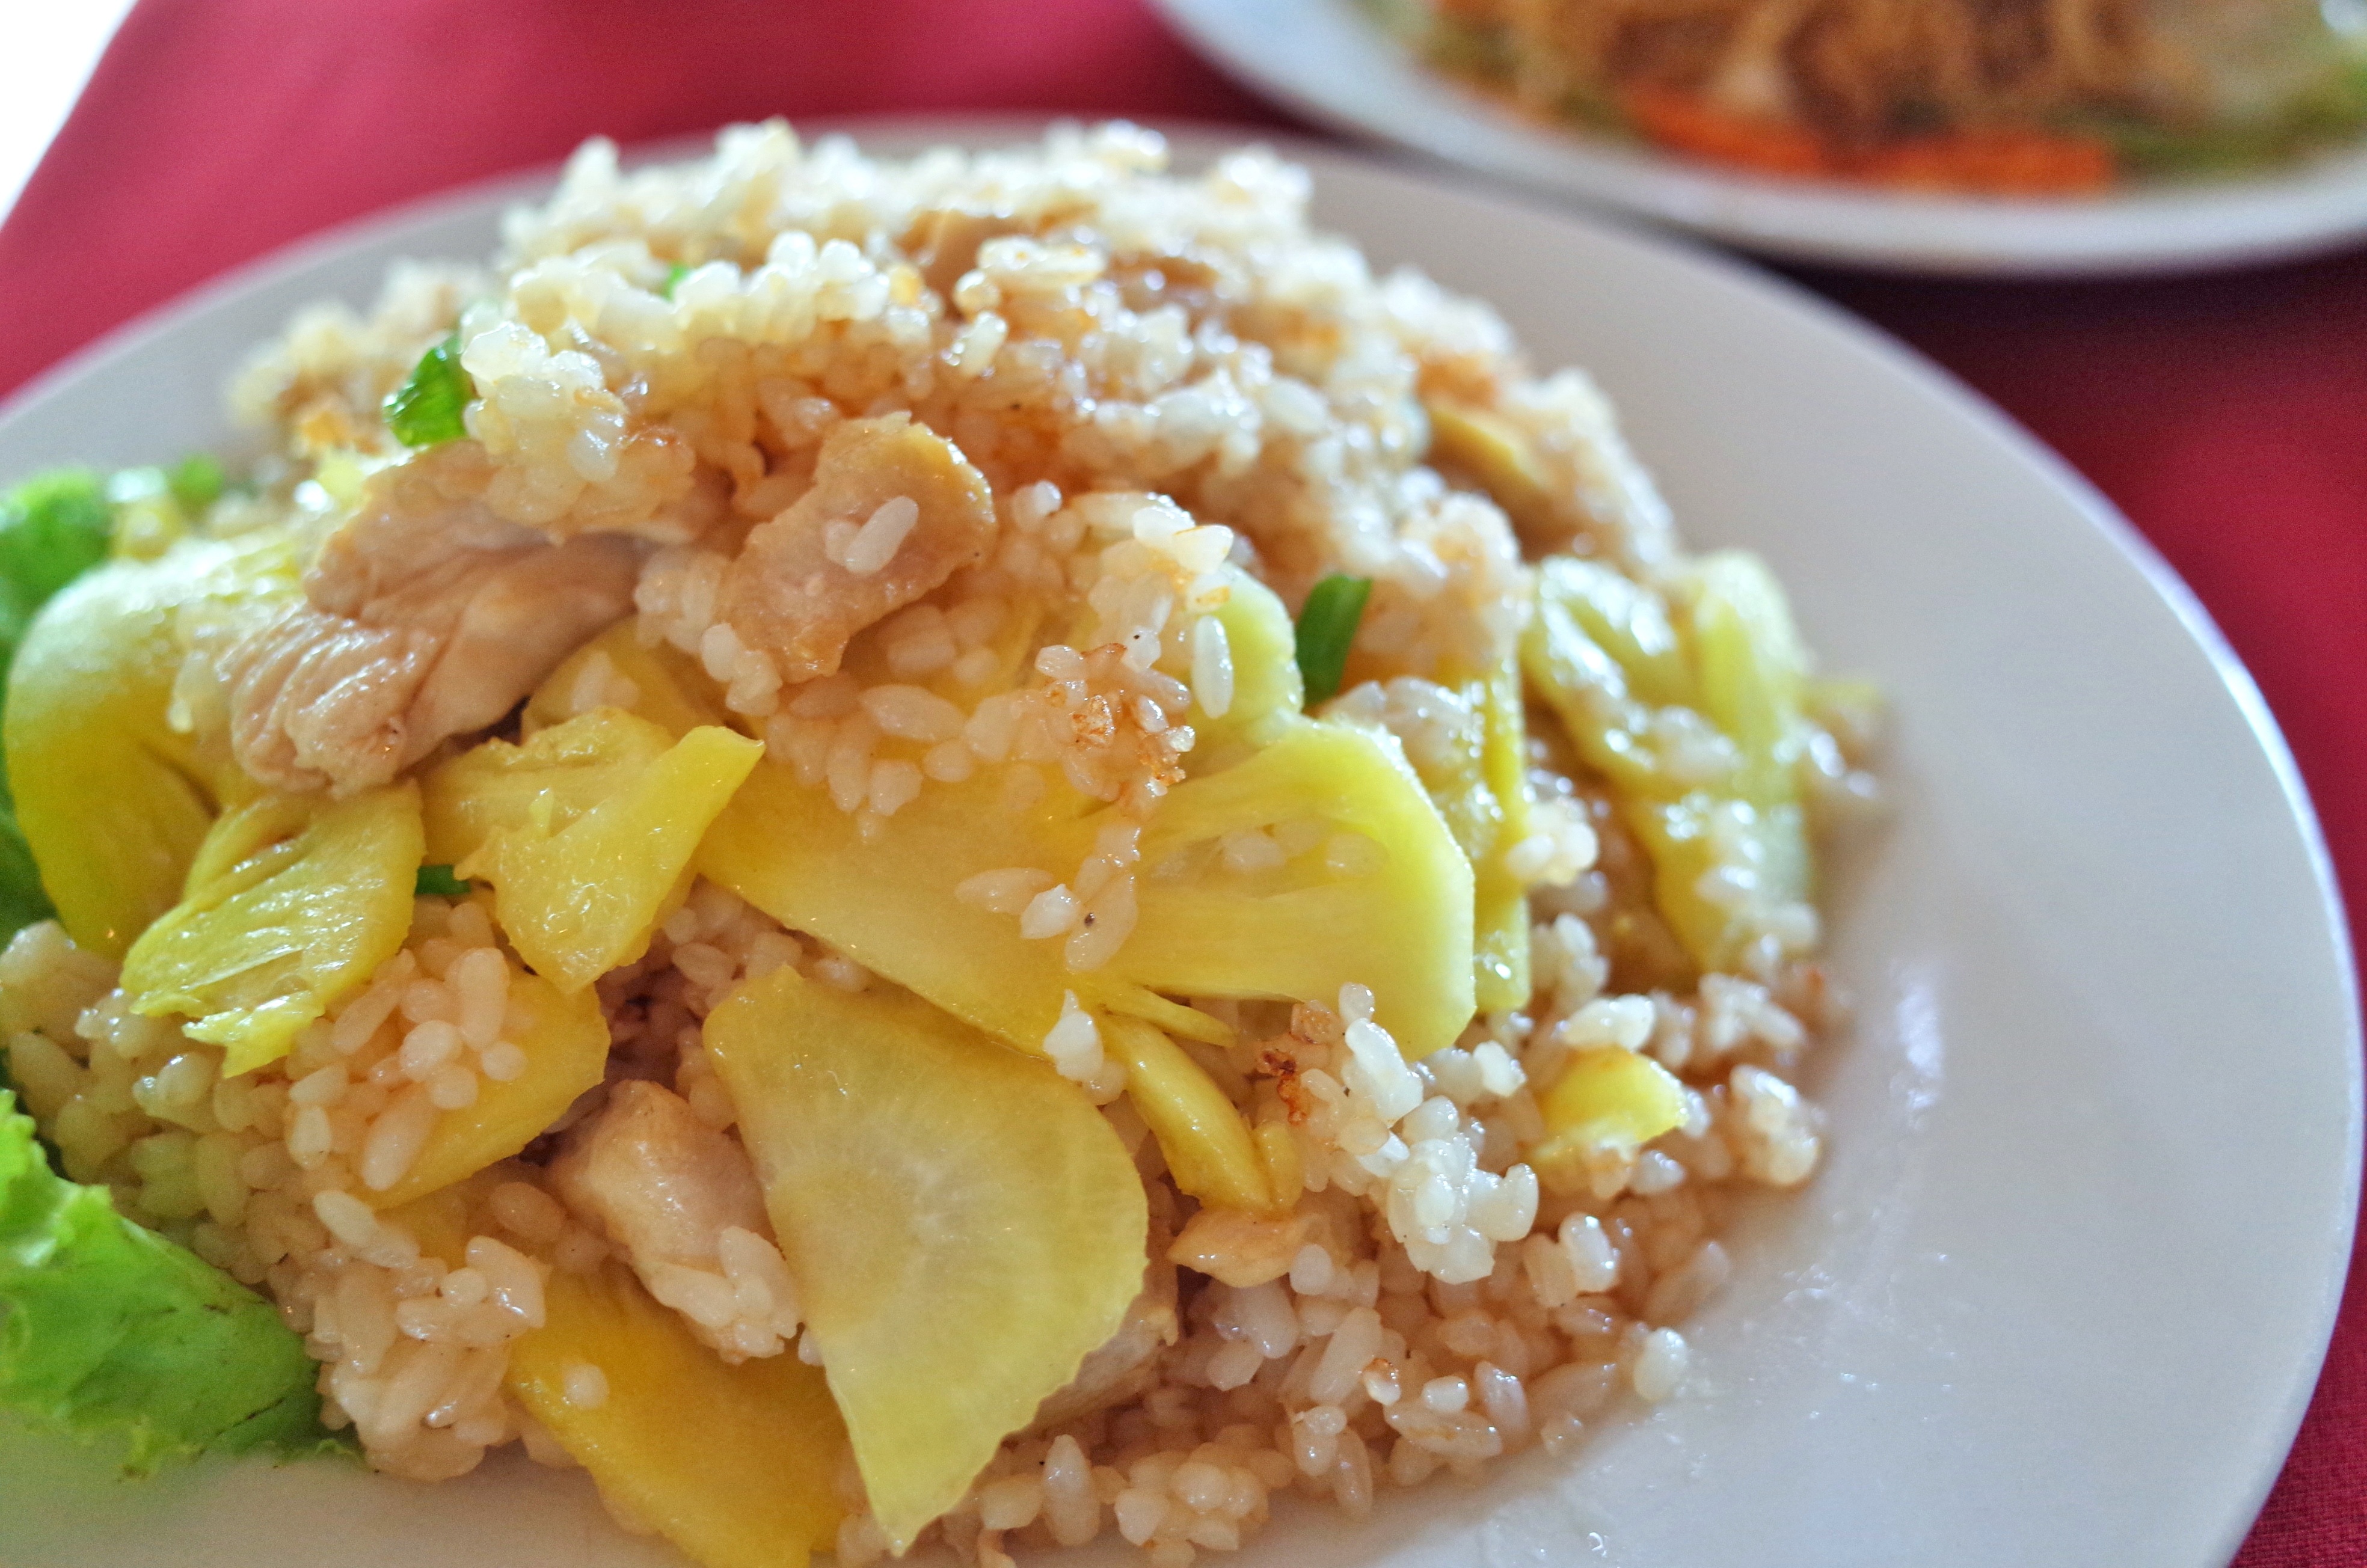
asian, dish, meal, food, produce, breakfast, cuisine, rice, cereal, asian food, fried rice, vegetarian food, flowering plant, commodity, thai food, chinese food, land plant, food grain, steamed rice